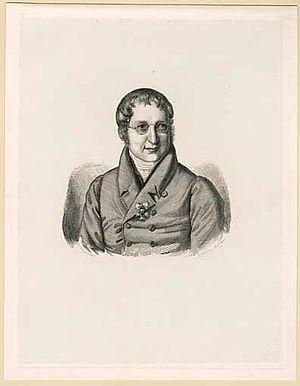
Julius Eduard Hitzig, né Isaac Elias Itzig le 26 mars 1780 à Berlin, mort le 26 novembre 1849 dans la même ville, est un juriste, écrivain et éditeur juif de Prusse, converti au protestantisme.